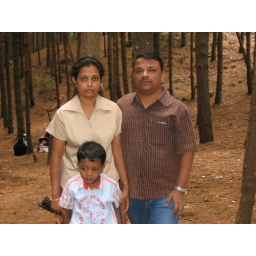
We three in Pine tree forest